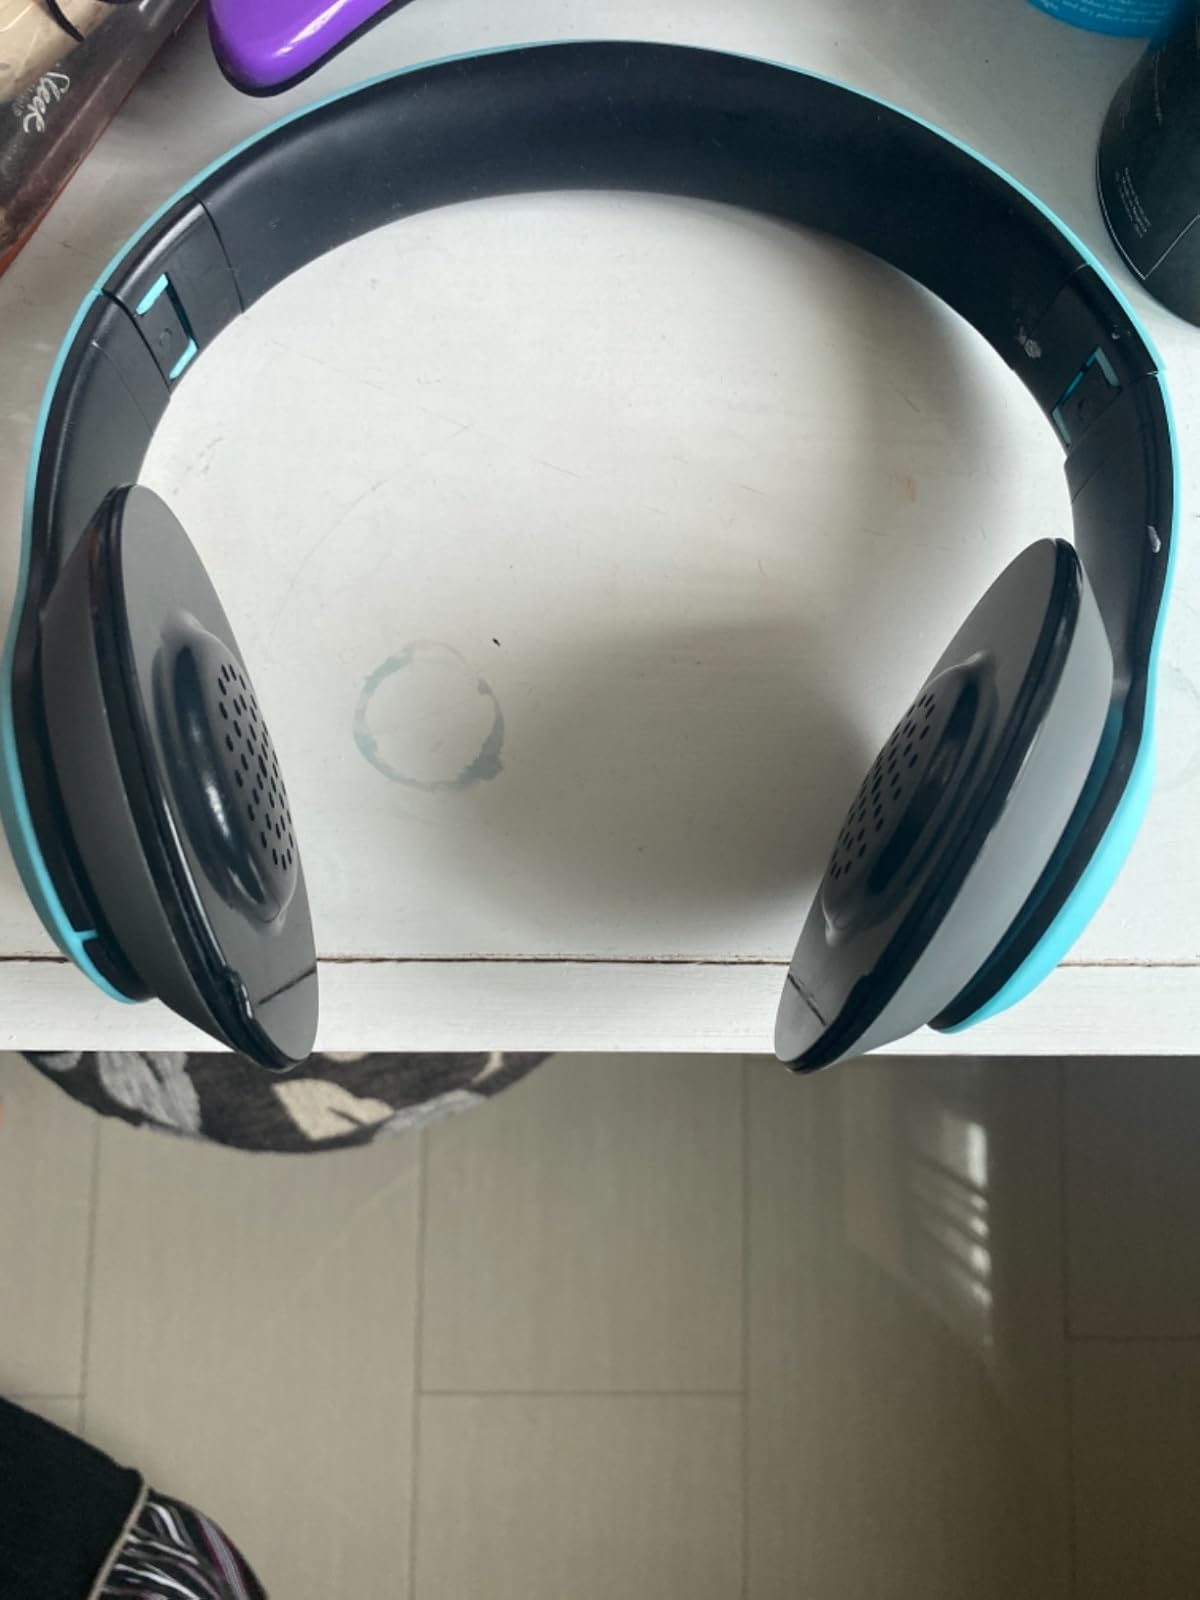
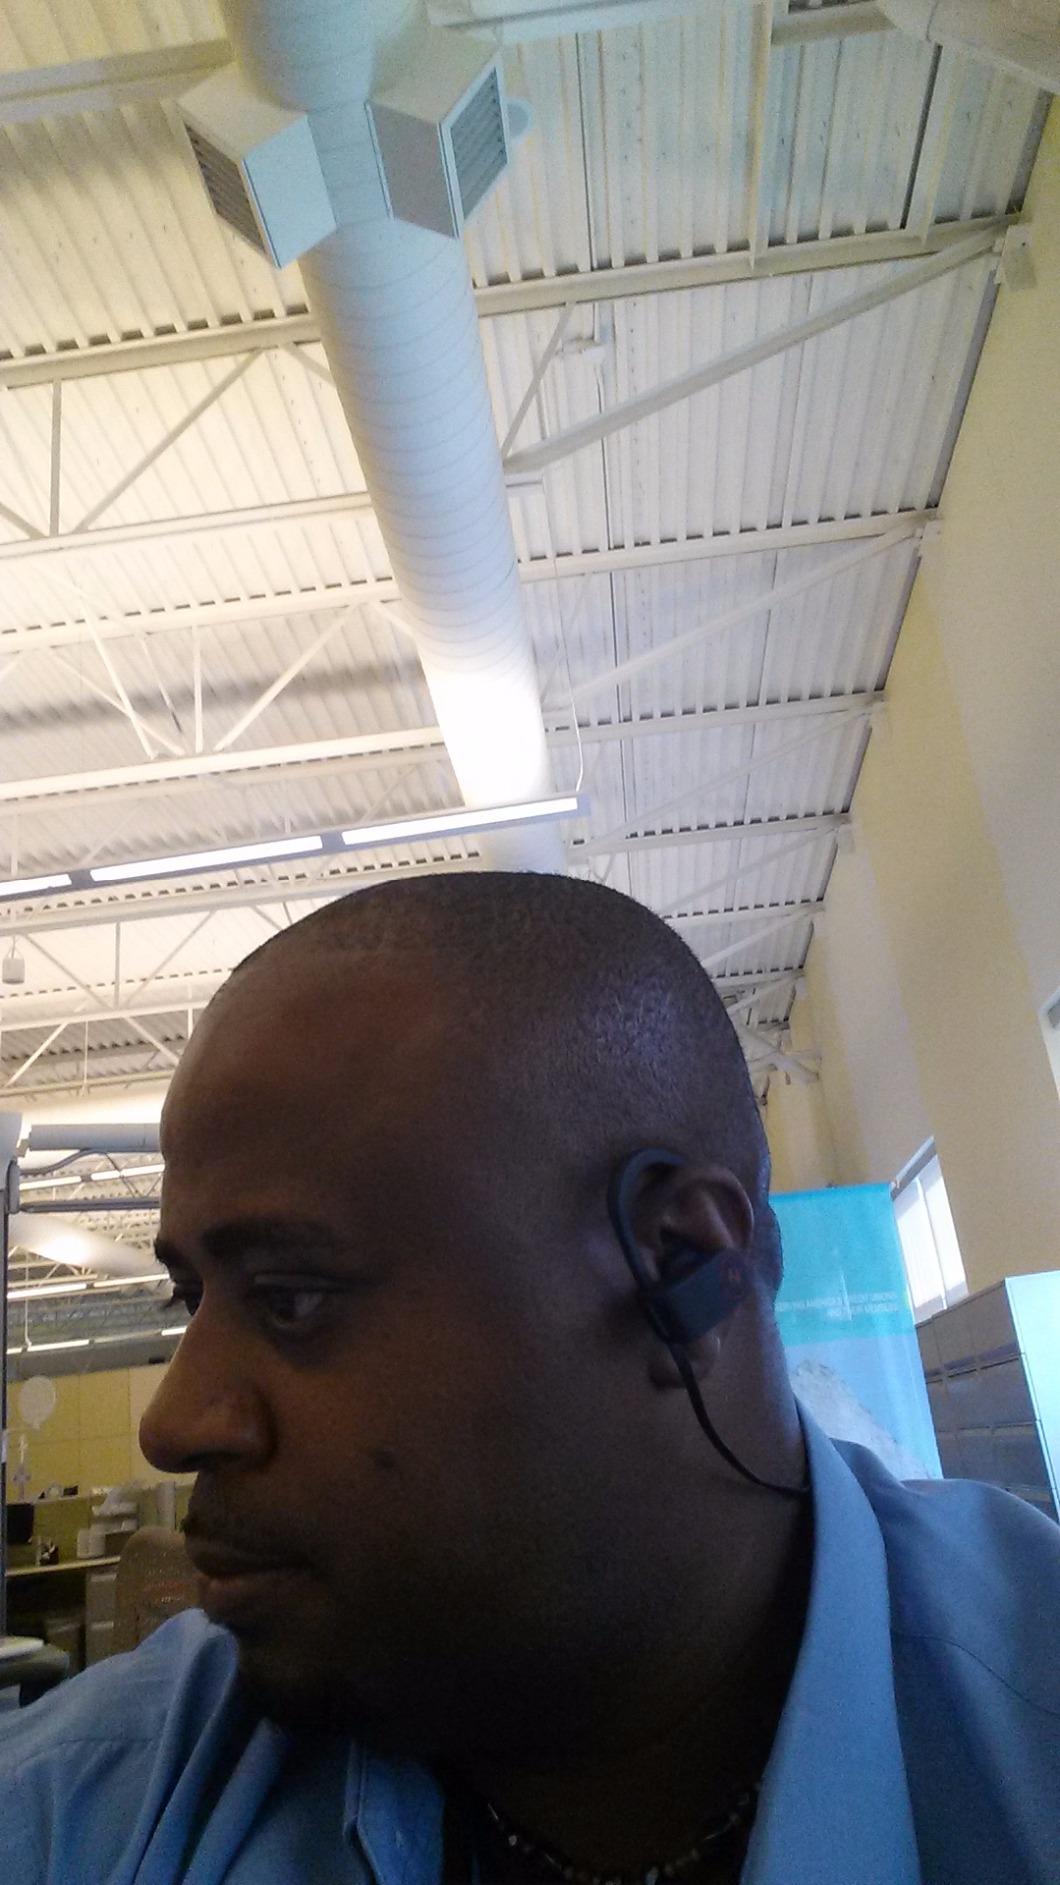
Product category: headphones
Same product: no